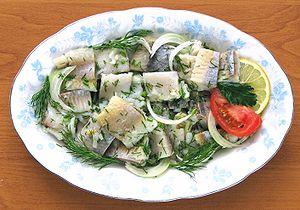
La cuisine polonaise, [pɔlska 'kuxɲa] est un style de cuisine et de préparation des aliments très populaire en Pologne. La cuisine polonaise a évolué au cours des siècles pour devenir très éclectique en raison de l'histoire de la Pologne. Cette cuisine présente de nombreuses similitudes avec d'autres pays slaves, en particulier les cuisines tchèque et slovaque.